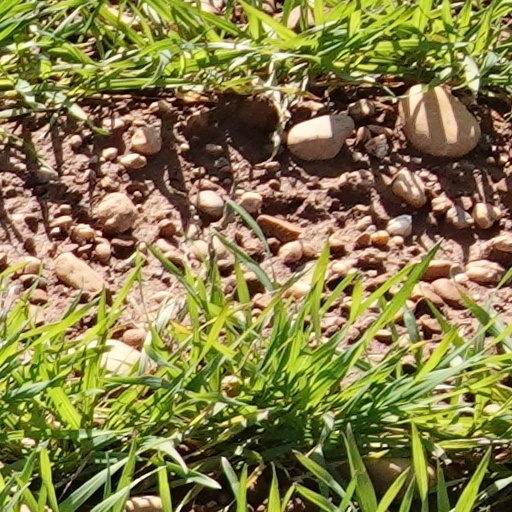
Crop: wheat